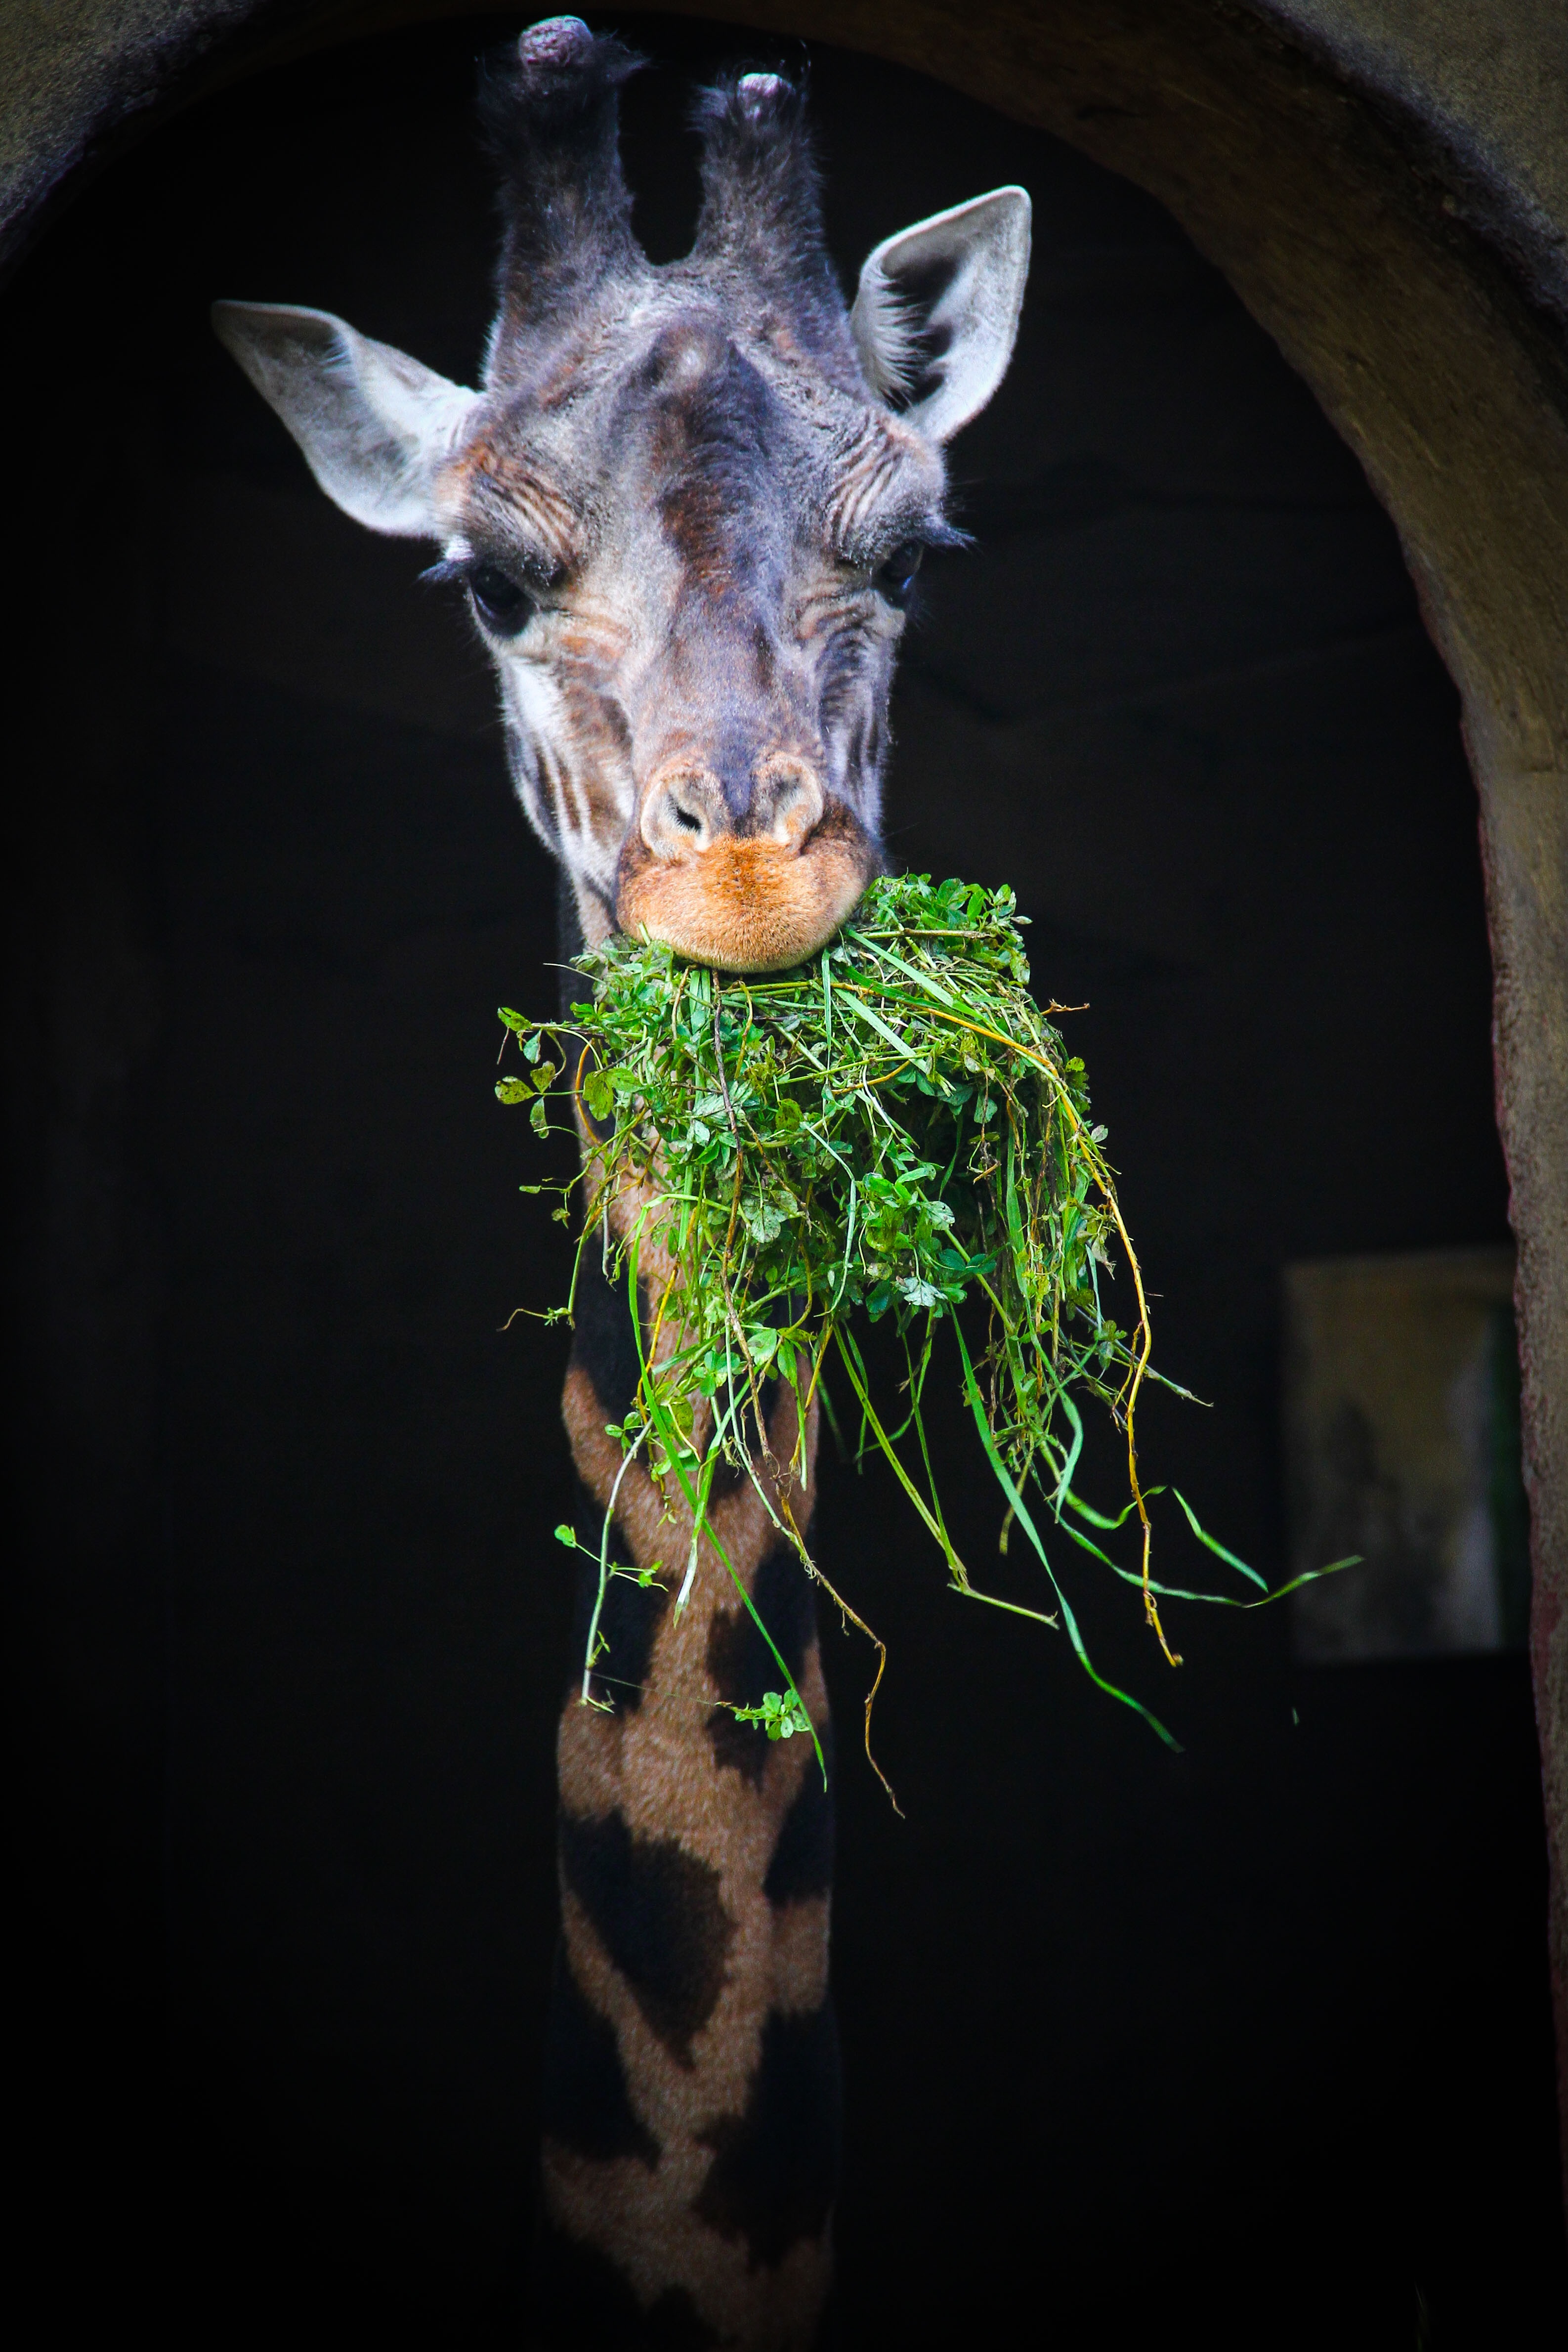
zoo, mammal, giraffe, eating, vertebrate, giraffidae, girafa, animal reserve